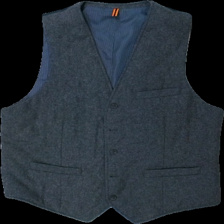
View: front
Type: Vest
Category: Men
Brand: Not in the list
Brand text on label: strömberg
Colors: Blue, Grey
Material: 50% wool 50% polyester
Cut: Regular
Size: 52
Season: All
Damage location: top center
Damage 2 location: middle right
Price range: 50-100
Recommended usage: Reuse
Description: grå väst, lite nopprig